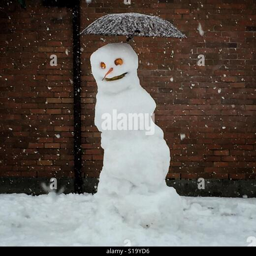
snowman using an umbrella in a snowfall